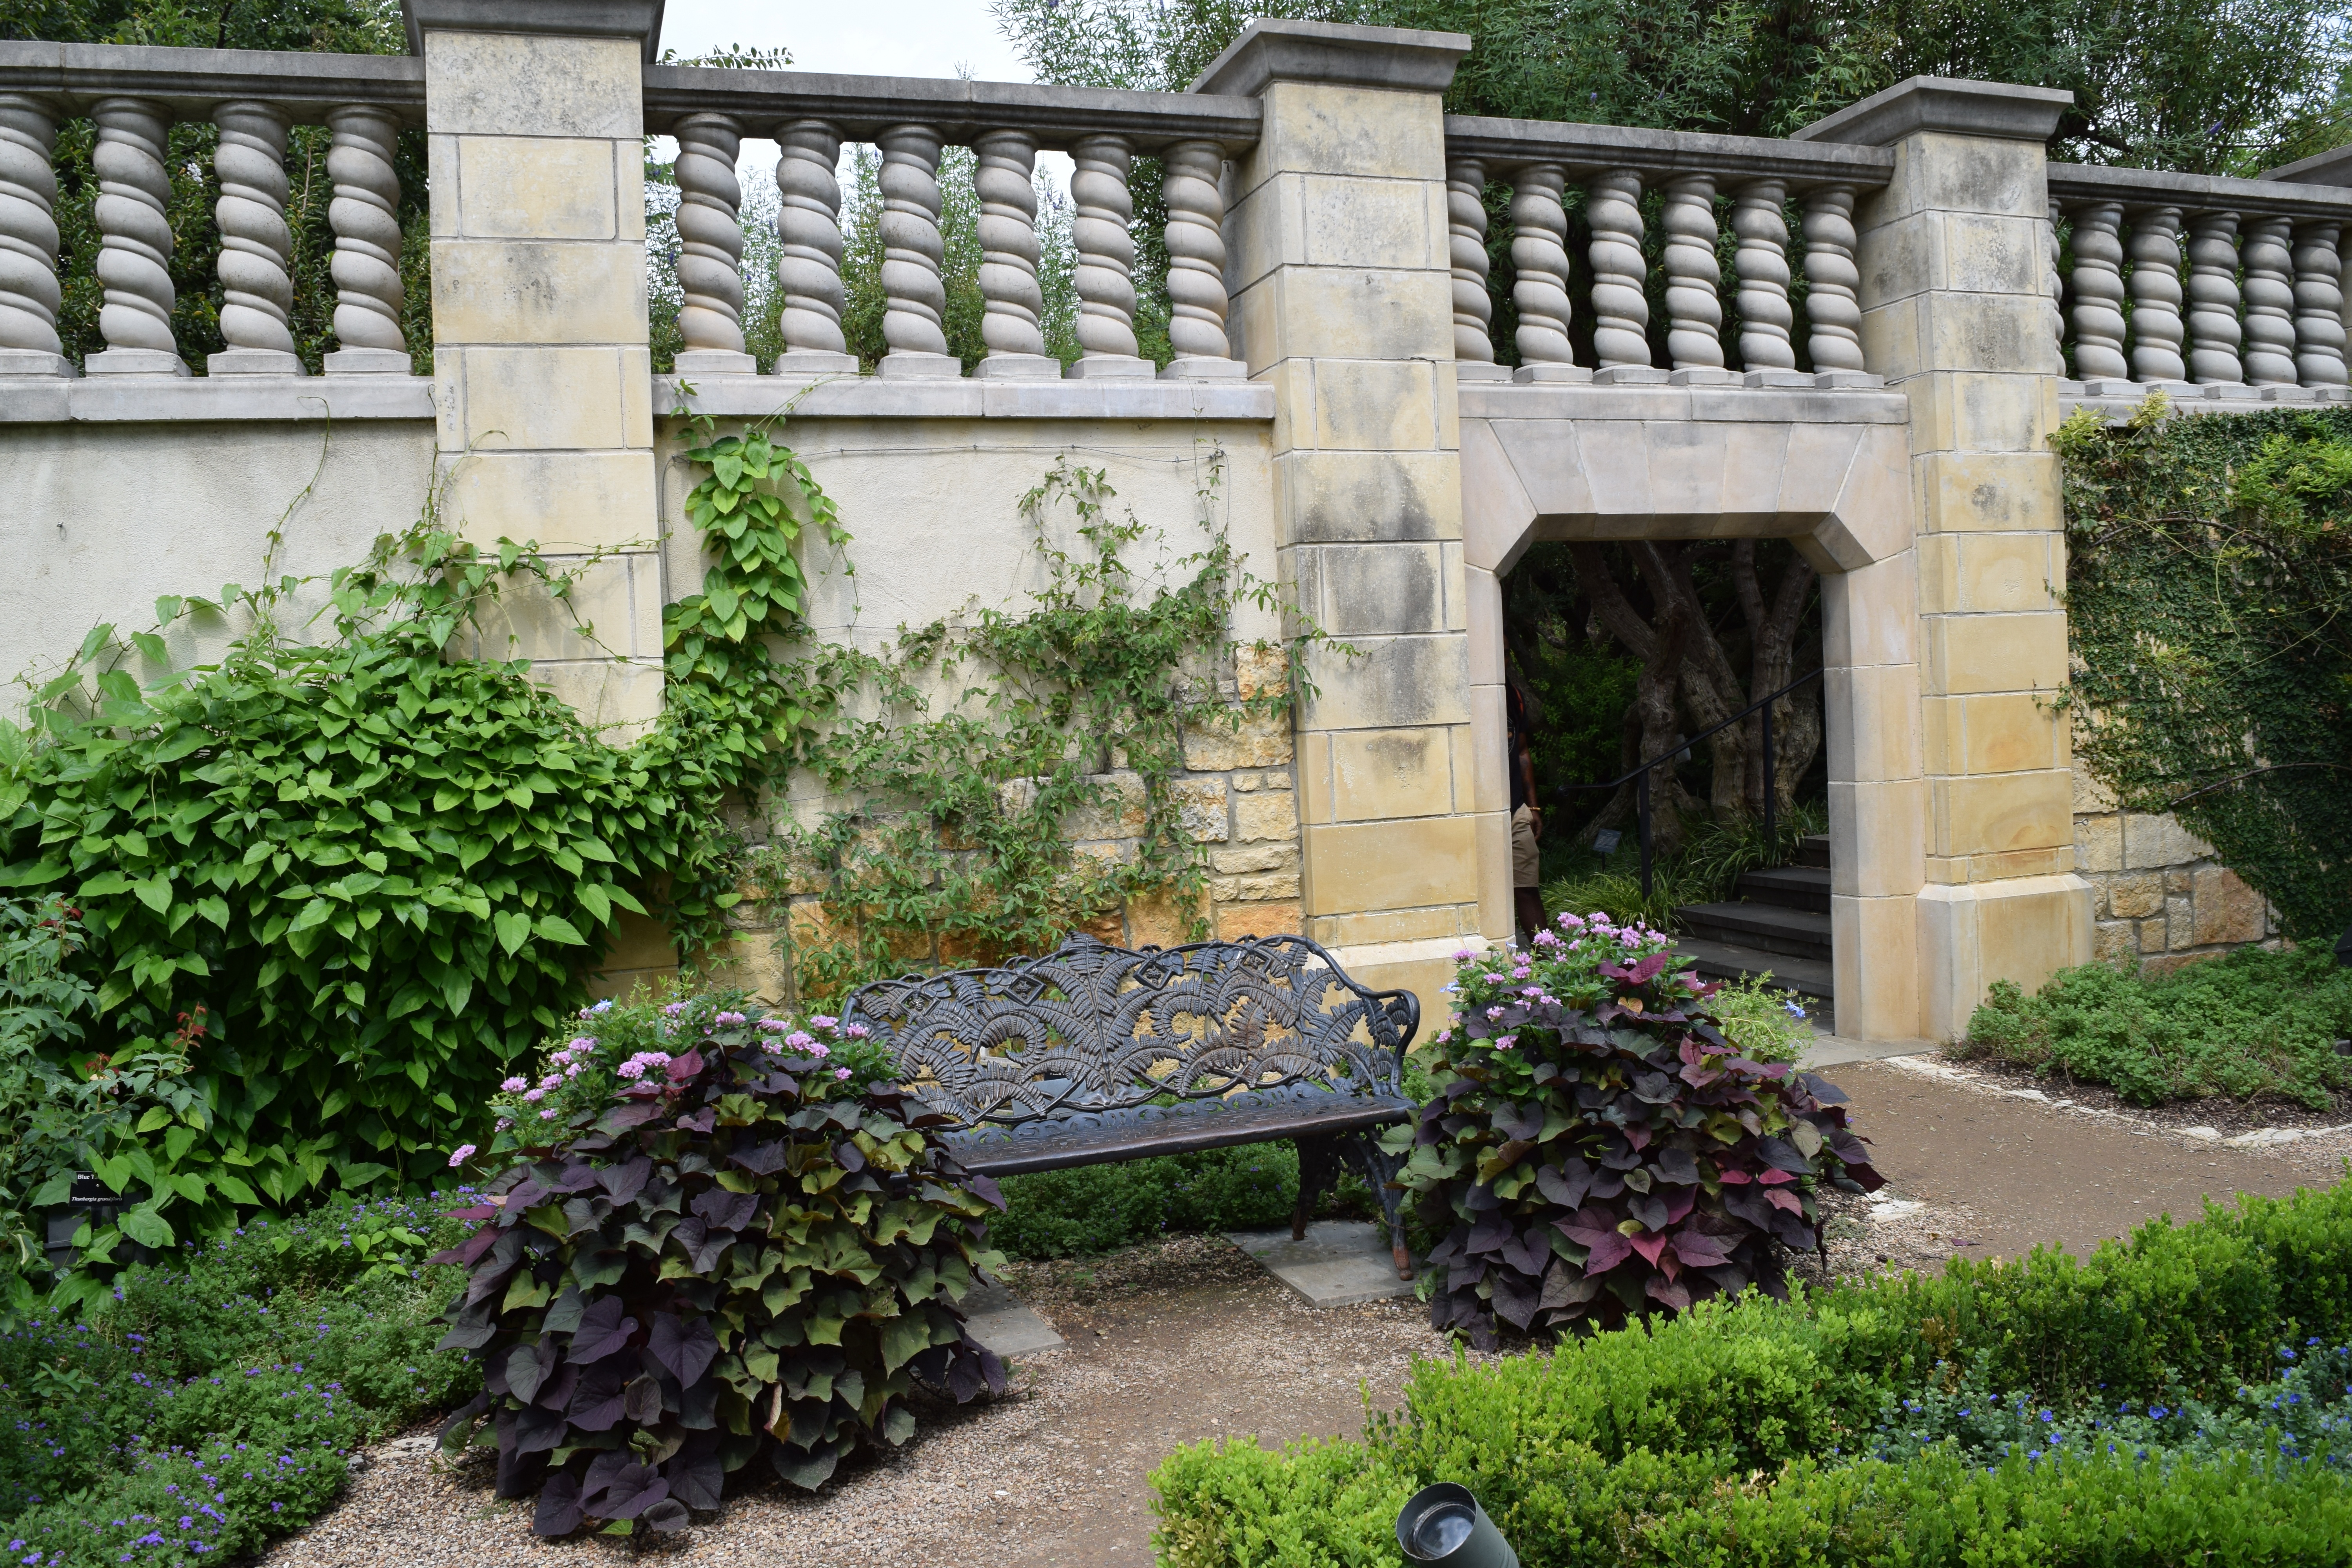
landscape, architecture, plant, lawn, flower, window, home, wall, stone, walkway, summer, decoration, railing, spring, entrance, cottage, backyard, property, exterior, garden, decor, doorway, flowers, landscaping, courtyard, shrub, elegant, balustrade, classic, estate, yard, banister, arboretum, baluster, outdoor structure, landscape architect